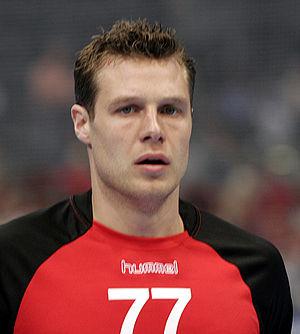
Michael Vestergaard Knudsen, né le 4 septembre 1978 à Hobro, est un handballeur danois.